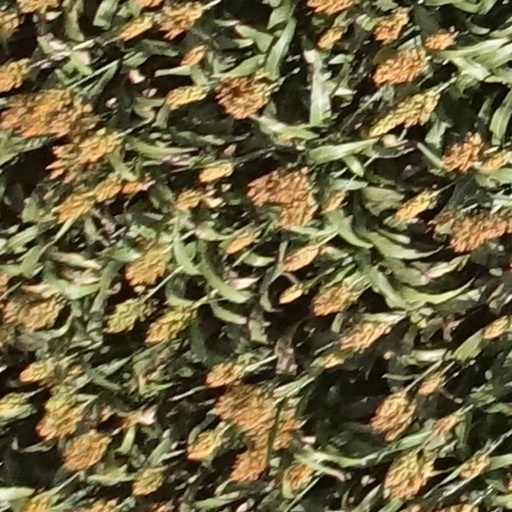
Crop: sorghum